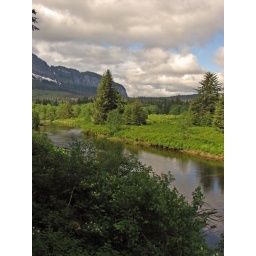
The river heads toward the mountains near the black bear preserve outside of Icy Strait Point.